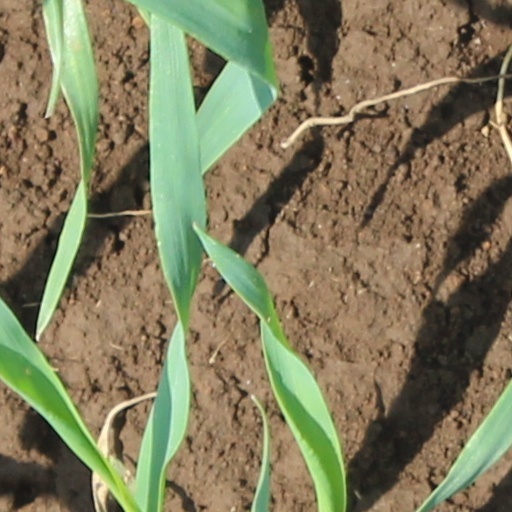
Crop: wheat